Betchworth railway station

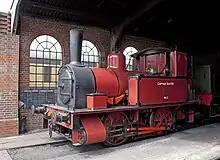
"Captain Baxter" at the Bluebell Railway

The station was particularly significant for its connection with the Betchworth Quarry railways, which were built to serve the Dorking Greystone Lime Company's three pits north of the station.